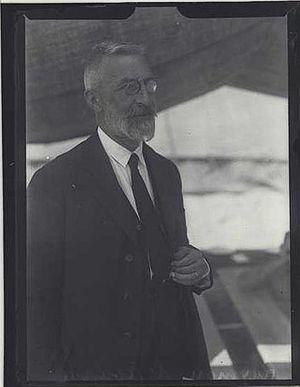
Le monastère Saint-André d'Eixalada est un monastère chrétien bénédictin actif au ixᵉ siècle dans l'Est des Pyrénées. Fondé au bord du fleuve Têt au plus tard en 840-841, il est détruit par une inondation en 878.
Ramon d'Abadal i de Vinyals, né le 1ᵉʳ octobre 1888 à Vic et mort le 17 janvier 1970 à Barcelone, est un écrivain, homme politique et historien espagnol d'expression catalane.